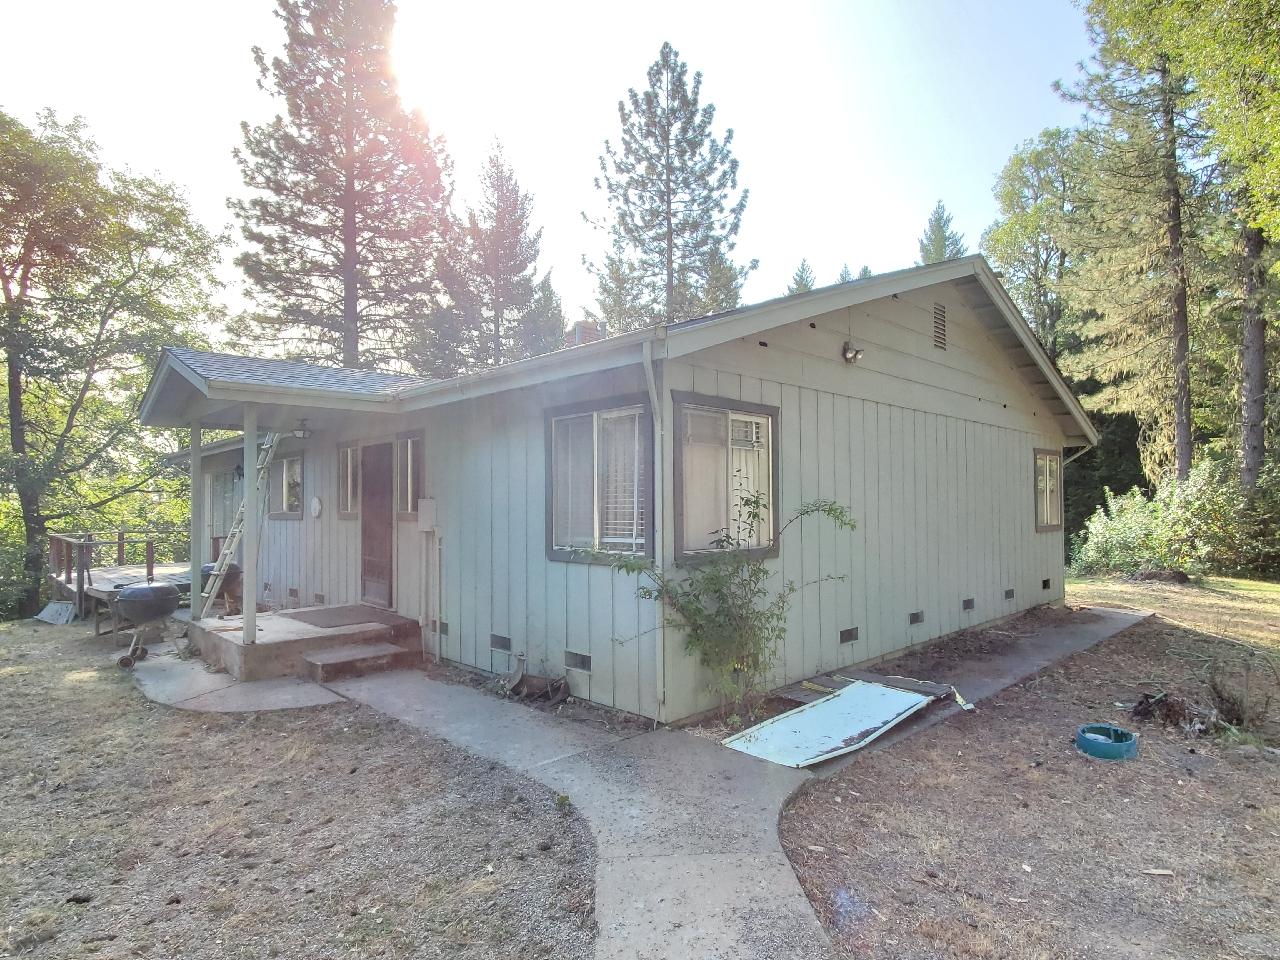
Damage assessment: no_damage